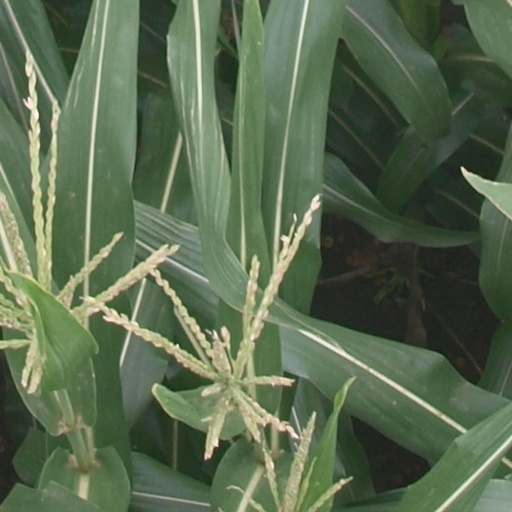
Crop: maize; corn